James Saunders (dancer)

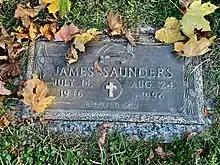
Tombstone on Gracelawn Memorial Park, Wilmington DE

After further educational training with Gabriela Taub Darvash in New York, James Saunders ended his solo career in 1980 and worked as a visiting professor at the Darvash School in New York. In the early 1980s he became artistic director of the Deutsche Ballett-Bühne e.V., the founding association of Ballet International magazine. In 1984 he founded the Tanzprojekte Cologne with Christiane Ruff and Kajo Nelles - Creativity through Movement. He brought amateurs with dancers and choreographers together on stage and worked with his holistic approach to art: everyone is a dancer, a mover. Thousands of people participated in those projects from 1984 to 1994. From 1985 to 1991 he directed his own dance training projects in-house, which contributed significantly to the development of a lively dance scene in Germany. From 1989 to 1994 he carried out the Creating Movement Projects in Johannesburg and Soweto a long-term project supporting young leaders in the field of art. This was the first cultural project in southern Africa sponsored by the Goethe Institute. Beside his regularly teachings in his own studio (Tanzprojekte Köln) Saunders taught at Dance Institutes in Johannesburg, Soweto, New York, Jerusalem, Osaka, Arnhem, Vienna and he developed Solo works for himself and for dance colleagues. 1992 he became a member of the Board of Advisers of the "Soweto Community Dance Project". Saunders developed the "Body as Heart" exercises; a preparatory exercise series for dance training. After his death, BMW South Africa donated a scholarship for young African dance talents.